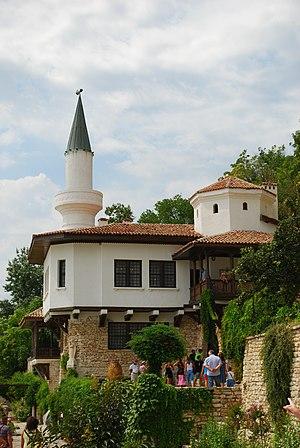
La villa-château de la reine Marie de Roumanie à Baltchik, région de Dobrich, BulgarieRomână: Castelul reginei Maria a României din Balcik, regiunea Dobrici, Bulgaria